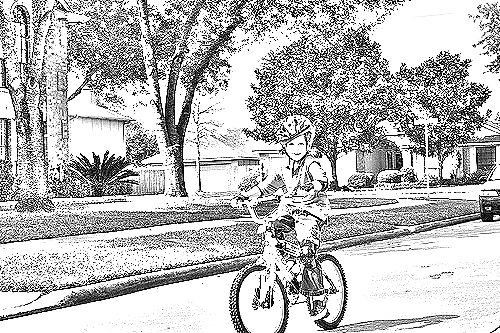
Portrait style: Sketch Portrait